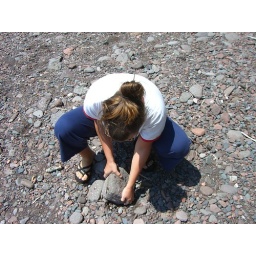
jessi digs up a huge rock to whip in the water